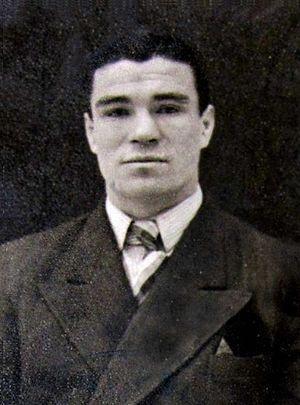
Nikolai Stepulov est un boxeur estonien né le 20 mars 1913 à Narva et mort le 2 janvier 1968 à Tallinn.